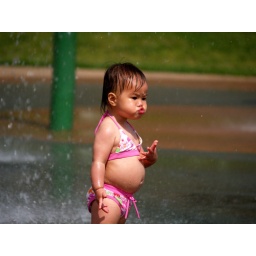
Evania enjoys summer and loves the water park. There she was in her pink bikini, soaking up the sun.